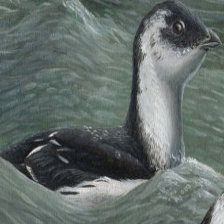
Species: LITTLE AUK
Scientific name: ALLE ALLE